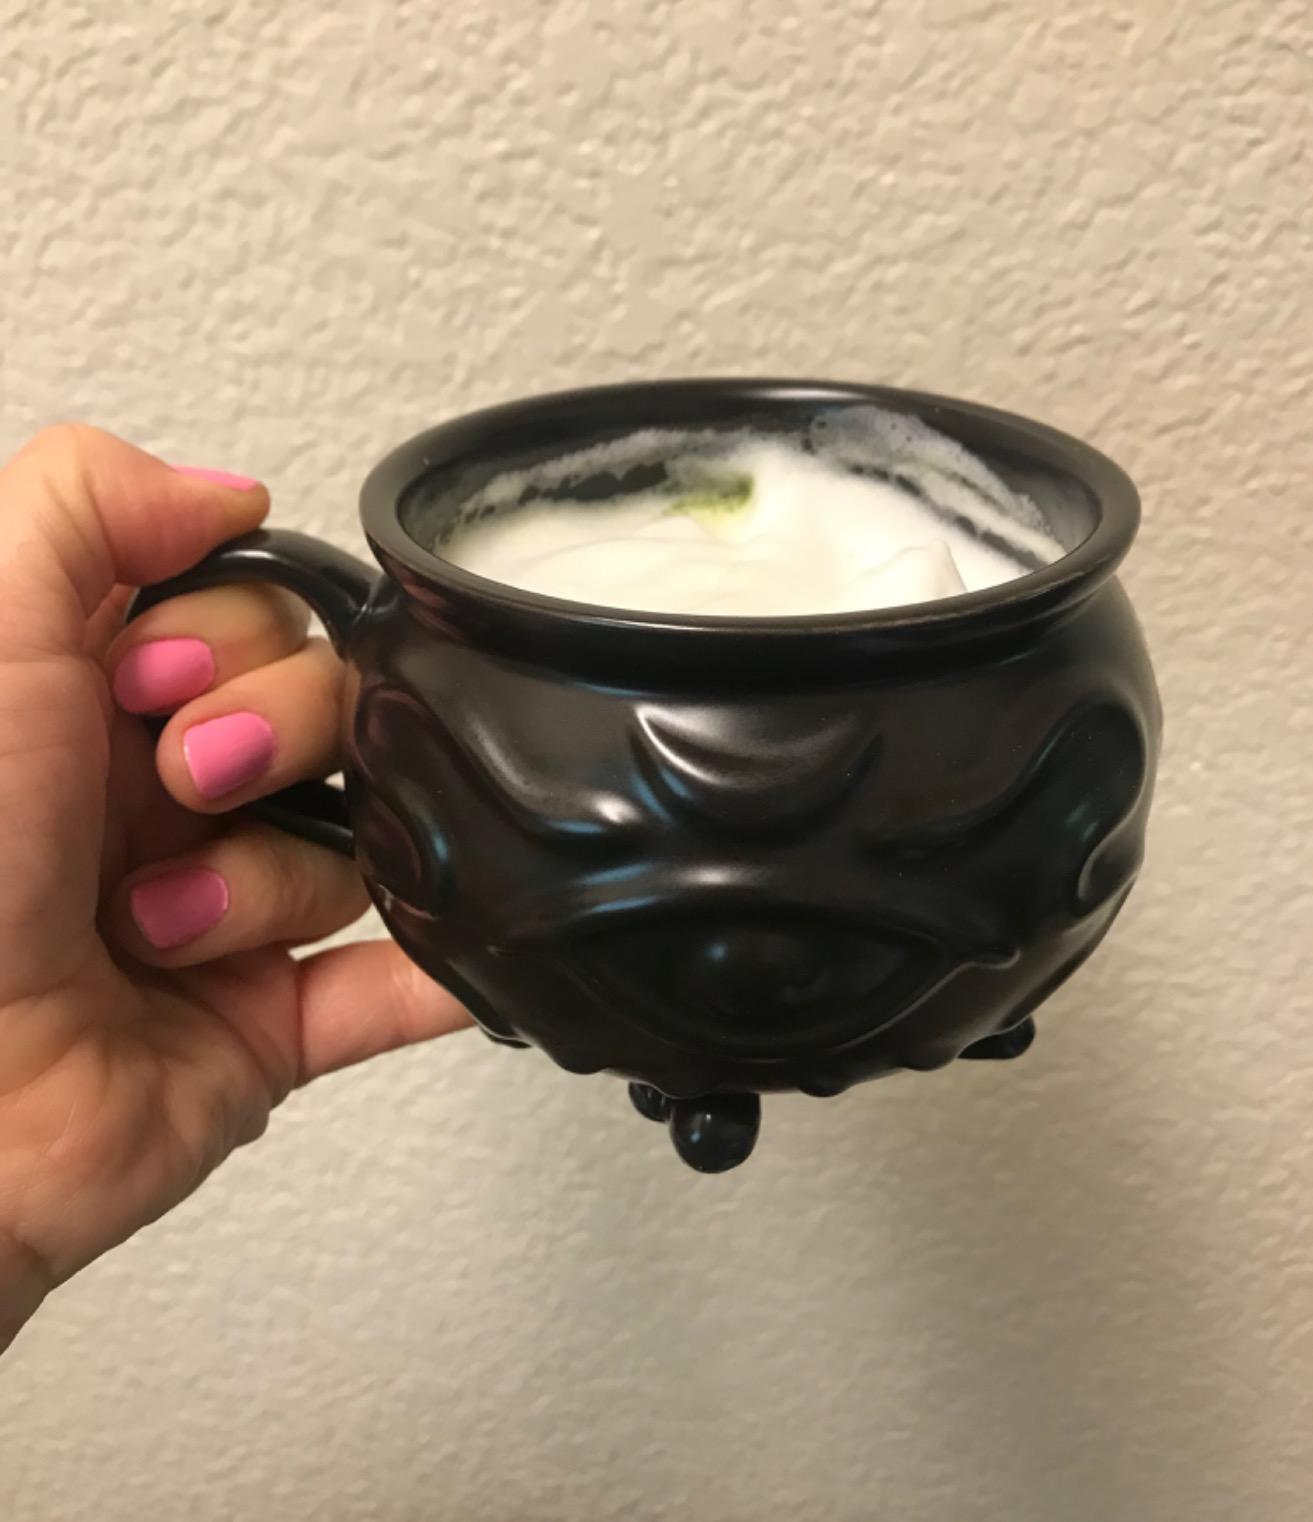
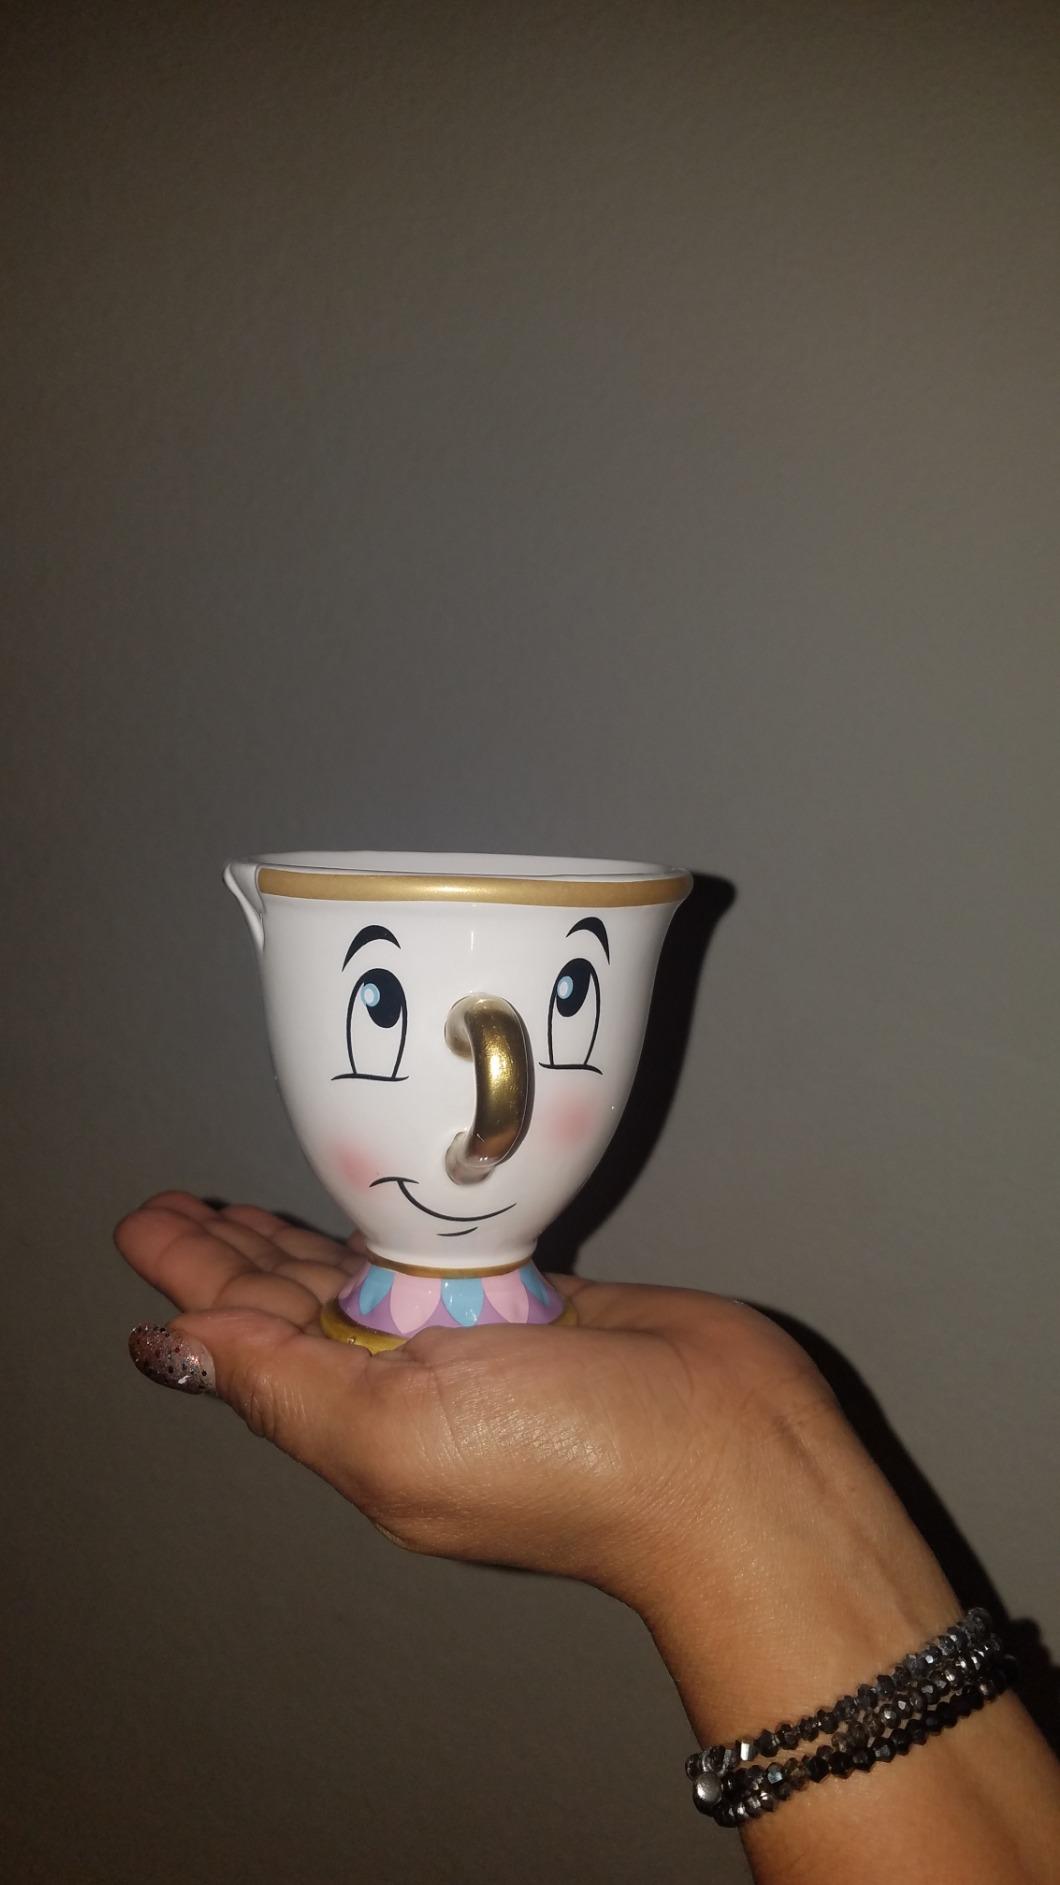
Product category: items_mug
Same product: no